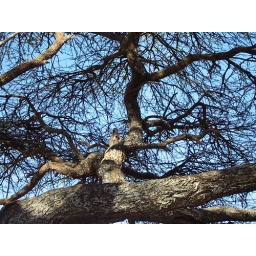
monkeys in the trees